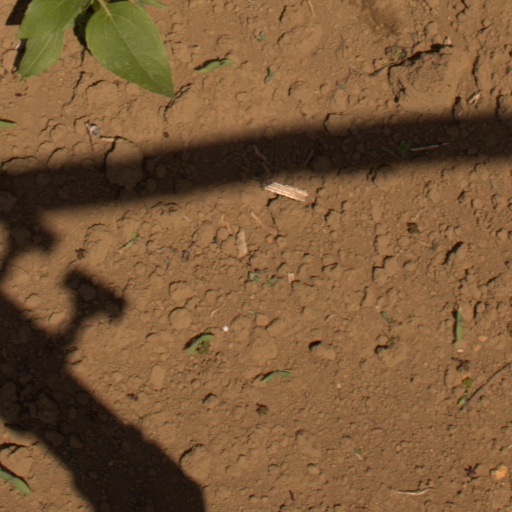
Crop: Jerusalem artichoke